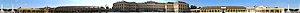
Autriche, Vienne, Château de Schönbrunn Polski: Pałac Schönbrunn w Wiedniu Suomi: Schönbrunnin linna Wienissä, Itävallassa. Kuva otettu talvella.
Le château de Schönbrunn est un élément significatif de la culture autrichienne. Depuis les années 1960, c'est l'un des sites touristiques les plus visités de Vienne.